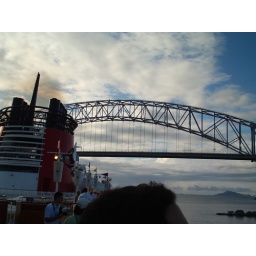
Our ship heading under the bridge